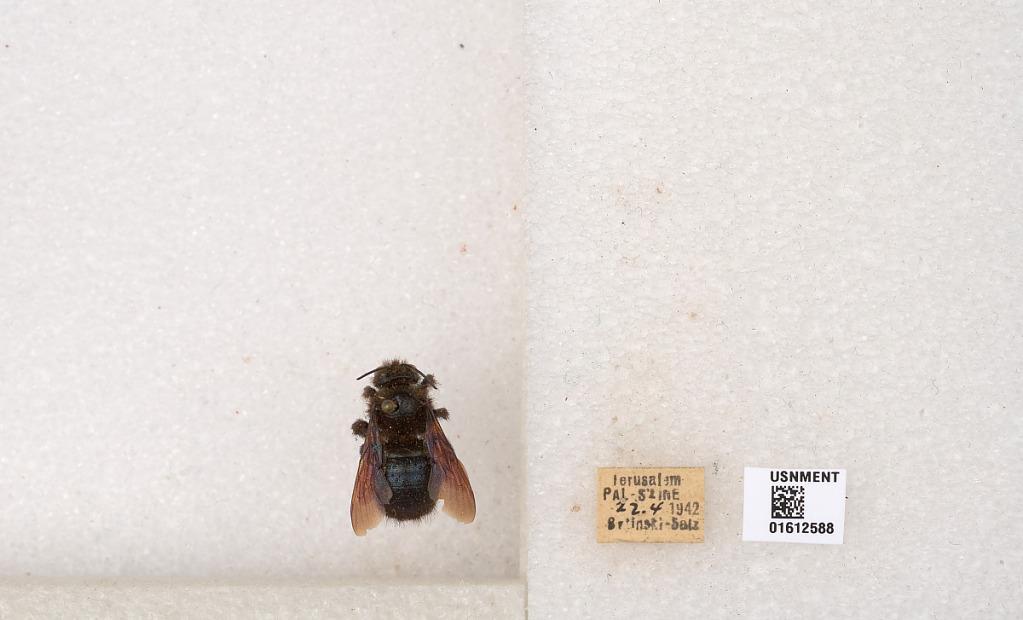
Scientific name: Xylocopa
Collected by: Brtinski & W. Bokermann
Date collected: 1942-4-22
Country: Israel
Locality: Jerusalem, Palestine